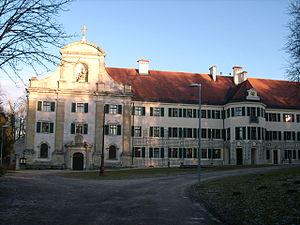
L'abbaye de Prüfening est une abbaye située à Ratisbonne en Allemagne.